Bambi (artist)

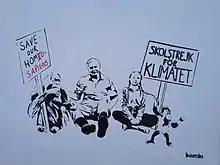
Bambi street art for global climate change protests that appeared in Belsize Park, London, in September 2019.

On 31 August 2017, on the 20th anniversary of Princess Diana's death, Bambi unveiled "Be As Naughty As You Want". The piece presents Diana as Disney's Mary Poppins, being carried into the sky by her magical flying umbrella, watched by Prince George and Princess Charlotte. The work is at the entrance to Neal's Yard, off Monmouth Street in Covent Garden, London.